Seventeen (Tarkington novel)

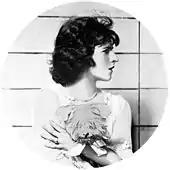
Ruth Gordon as Lola Pratt in the Broadway production of "Seventeen" (1918)

The middle-class Baxter family enjoys a comfortable and placid life until the summer when their neighbors, the Parcher family, play host to an out-of-town visitor, Lola Pratt. An aspiring actress, Lola is a "howling belle of eighteen" who talks baby-talk "even at breakfast" and holds the center of attention wherever she goes. She instantly captivates William with her beauty, her flirtatious manner, and her ever-present prop, a tiny white lap dog, Flopit. William is sure he has found true love at last. Like the other youths of his circle, he spends the summer pursuing Lola at picnics, dances and evening parties, inadvertently making himself obnoxious to his family and friends. They, in turn, constantly embarrass and humiliate him as they do not share his exalted opinion of his "babytalk lady".